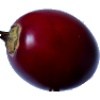
Label: Tamarillo 1